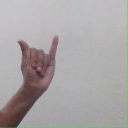
अक्षर: य